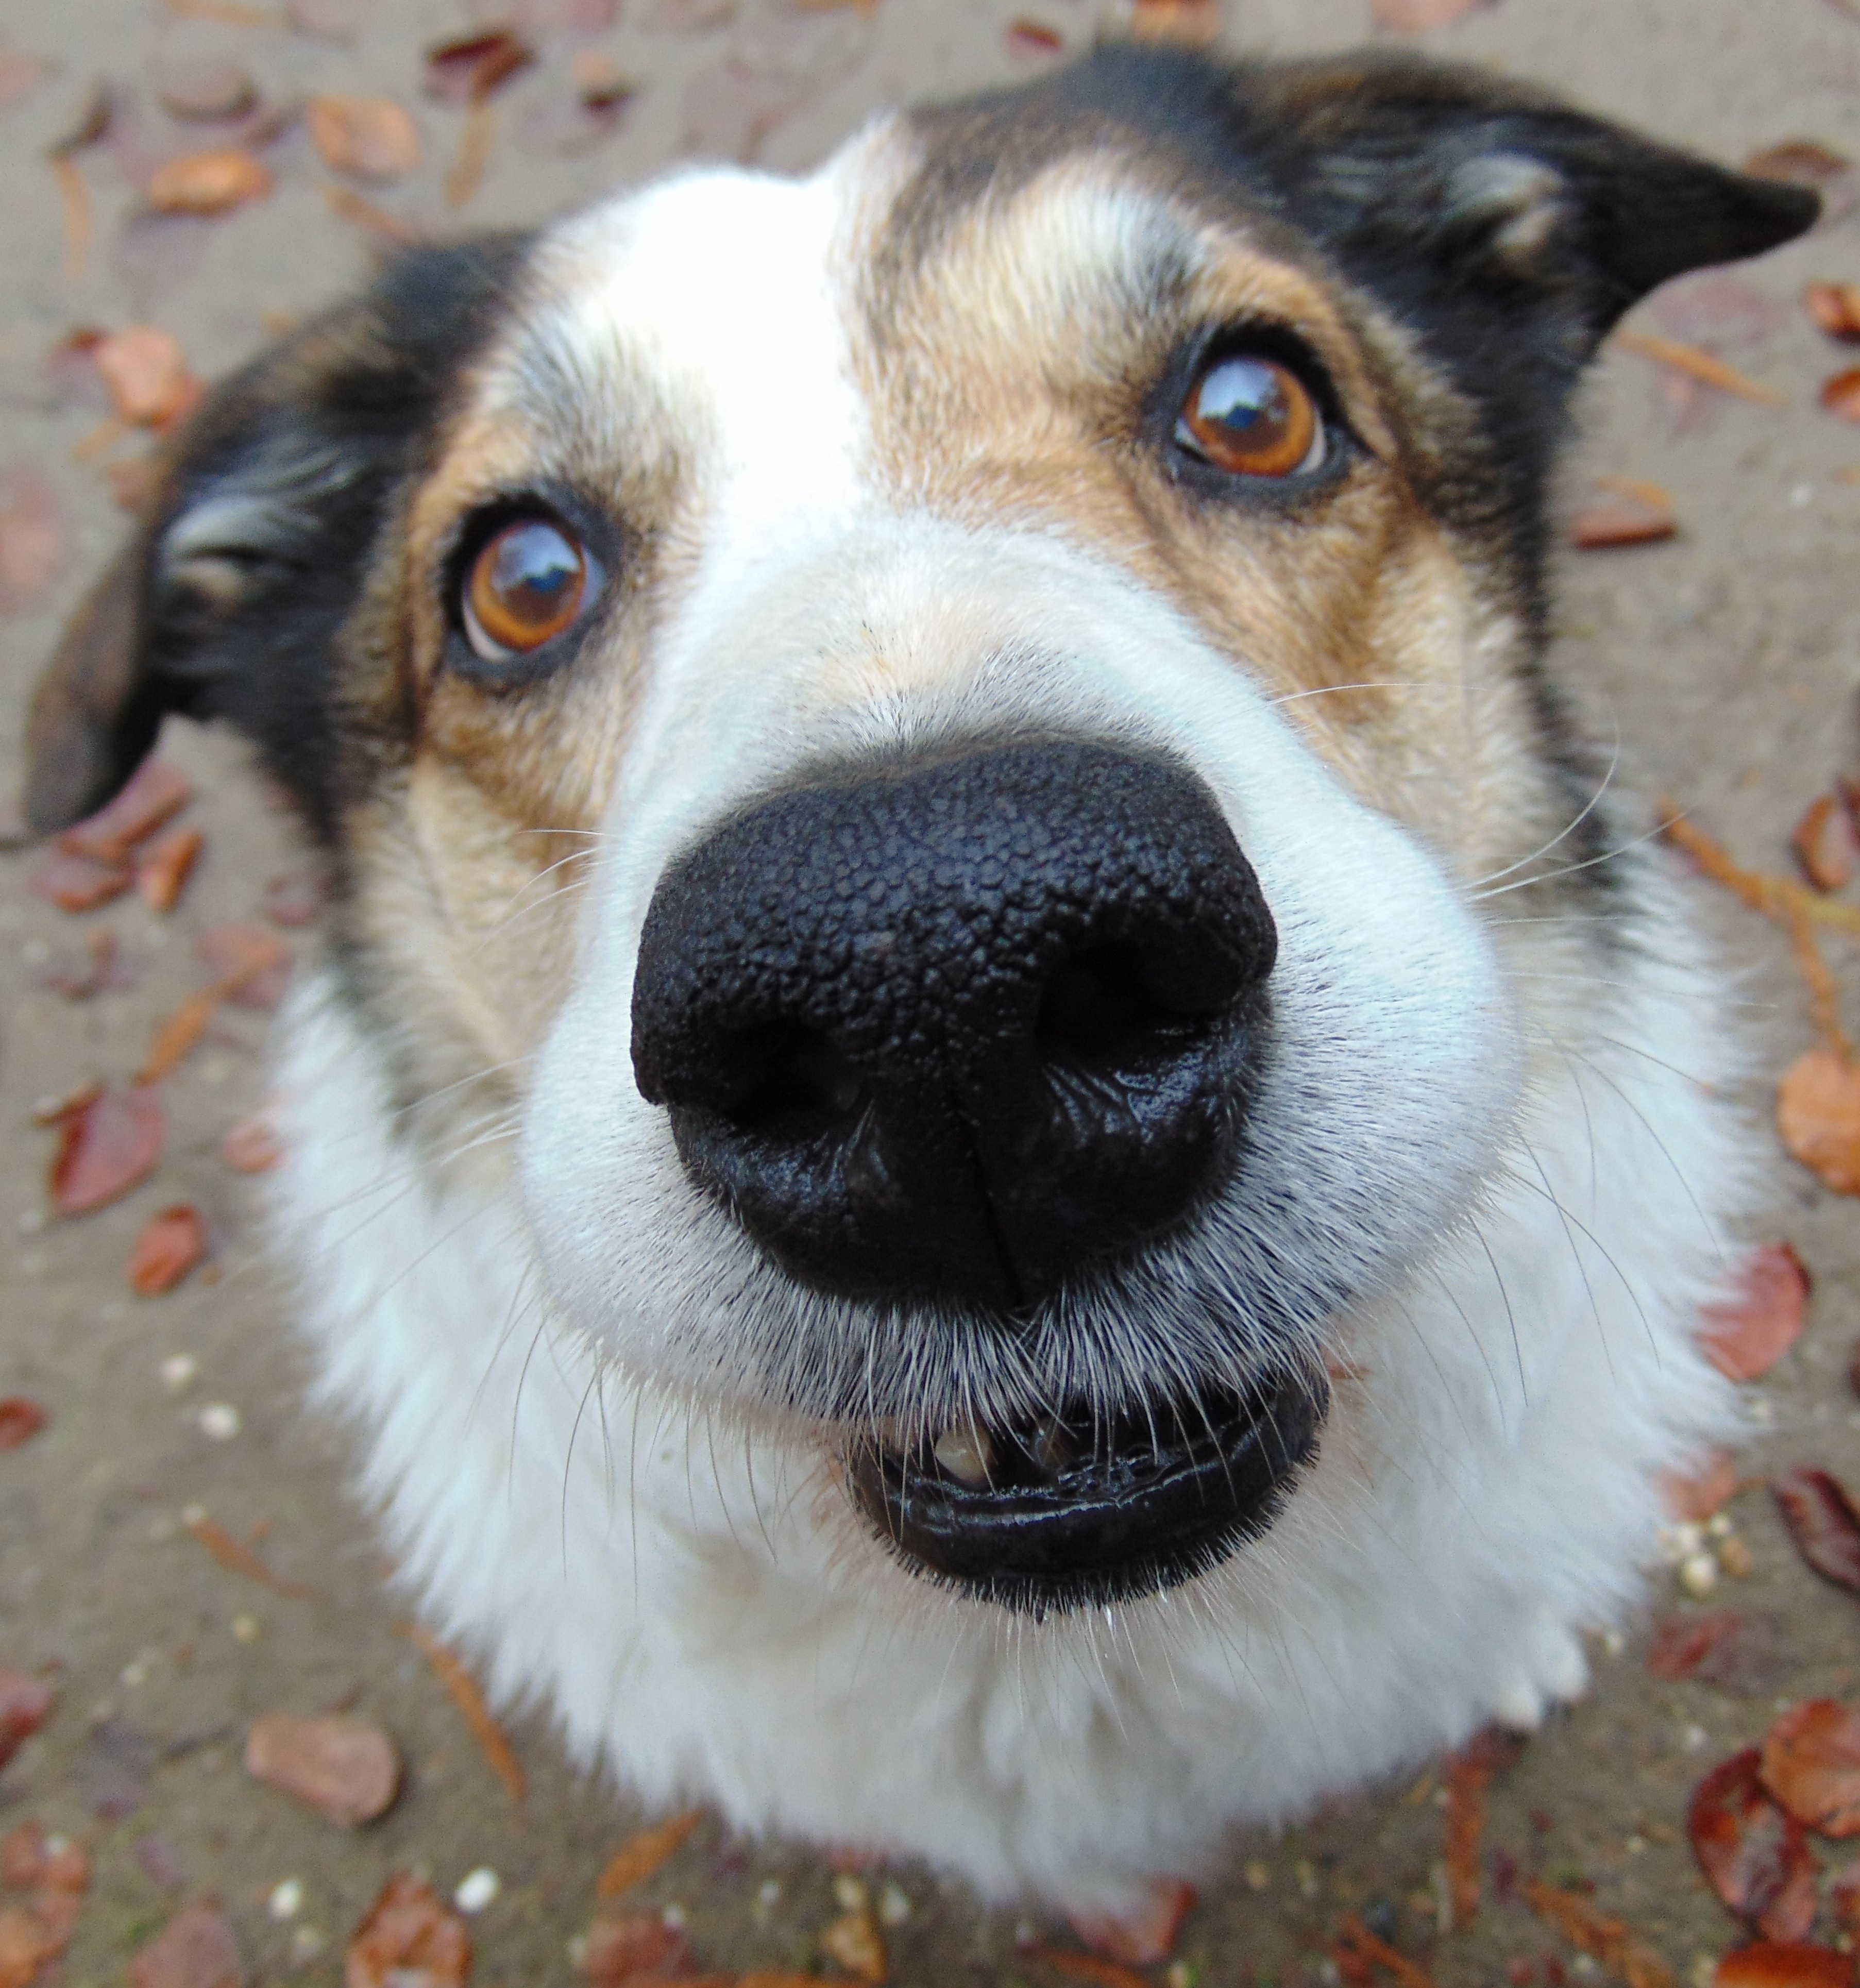
dog, collie, portrait, mammal, smiling, friend, close up, nose, eyes, happy, loving, vertebrate, trust, dog breed, hazelnut, glance, siberian husky, dog like mammal, wolfdog, dog breed group, greenland dog, east siberian laika